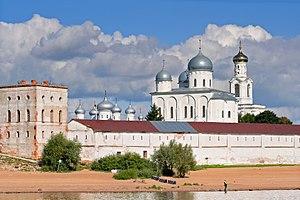
Vue du monastaire de Saint-George (Yuriev) à Novgorod la Grande en Russie à partir des rives de la Volkhov Русский: Виды Великого Новгорода. Юрьев монастырь, вид с реки.
Le monastère Saint-Georges de Iouriev est généralement considéré comme le plus ancien monastère de Russie. Il se dresse à 5 km au sud de Novgorod en rive gauche du Volkhov, non loin du débouché du Lac Ilmen. C'était la principale institution religieuse de la République de Novgorod. Il est classé au Patrimoine mondial au titre des Monuments historiques de Novgorod et de ses environs.
La liste des châteaux en Russie est non exhaustive, et regroupe des châteaux fortifiés et monastères fortifiés construits en Russie. Elle ne prend pas en compte les châteaux d'agréments, les résidences impériales et les palais princiers ou particuliers.